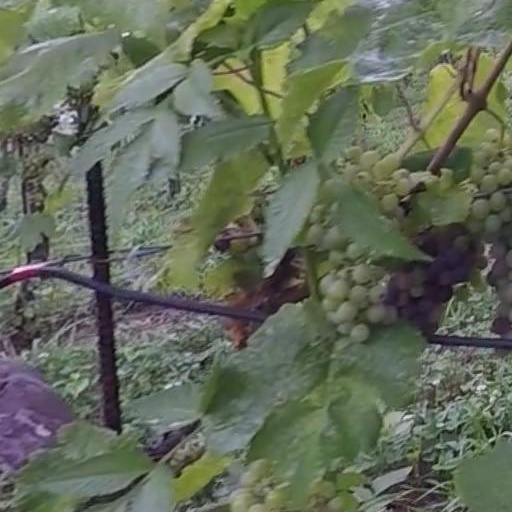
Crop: grape